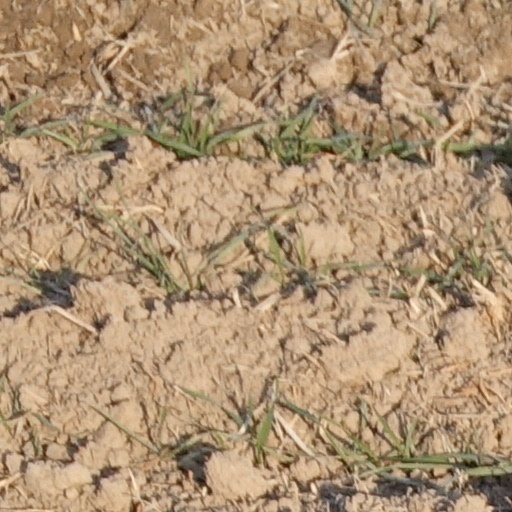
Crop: wheat